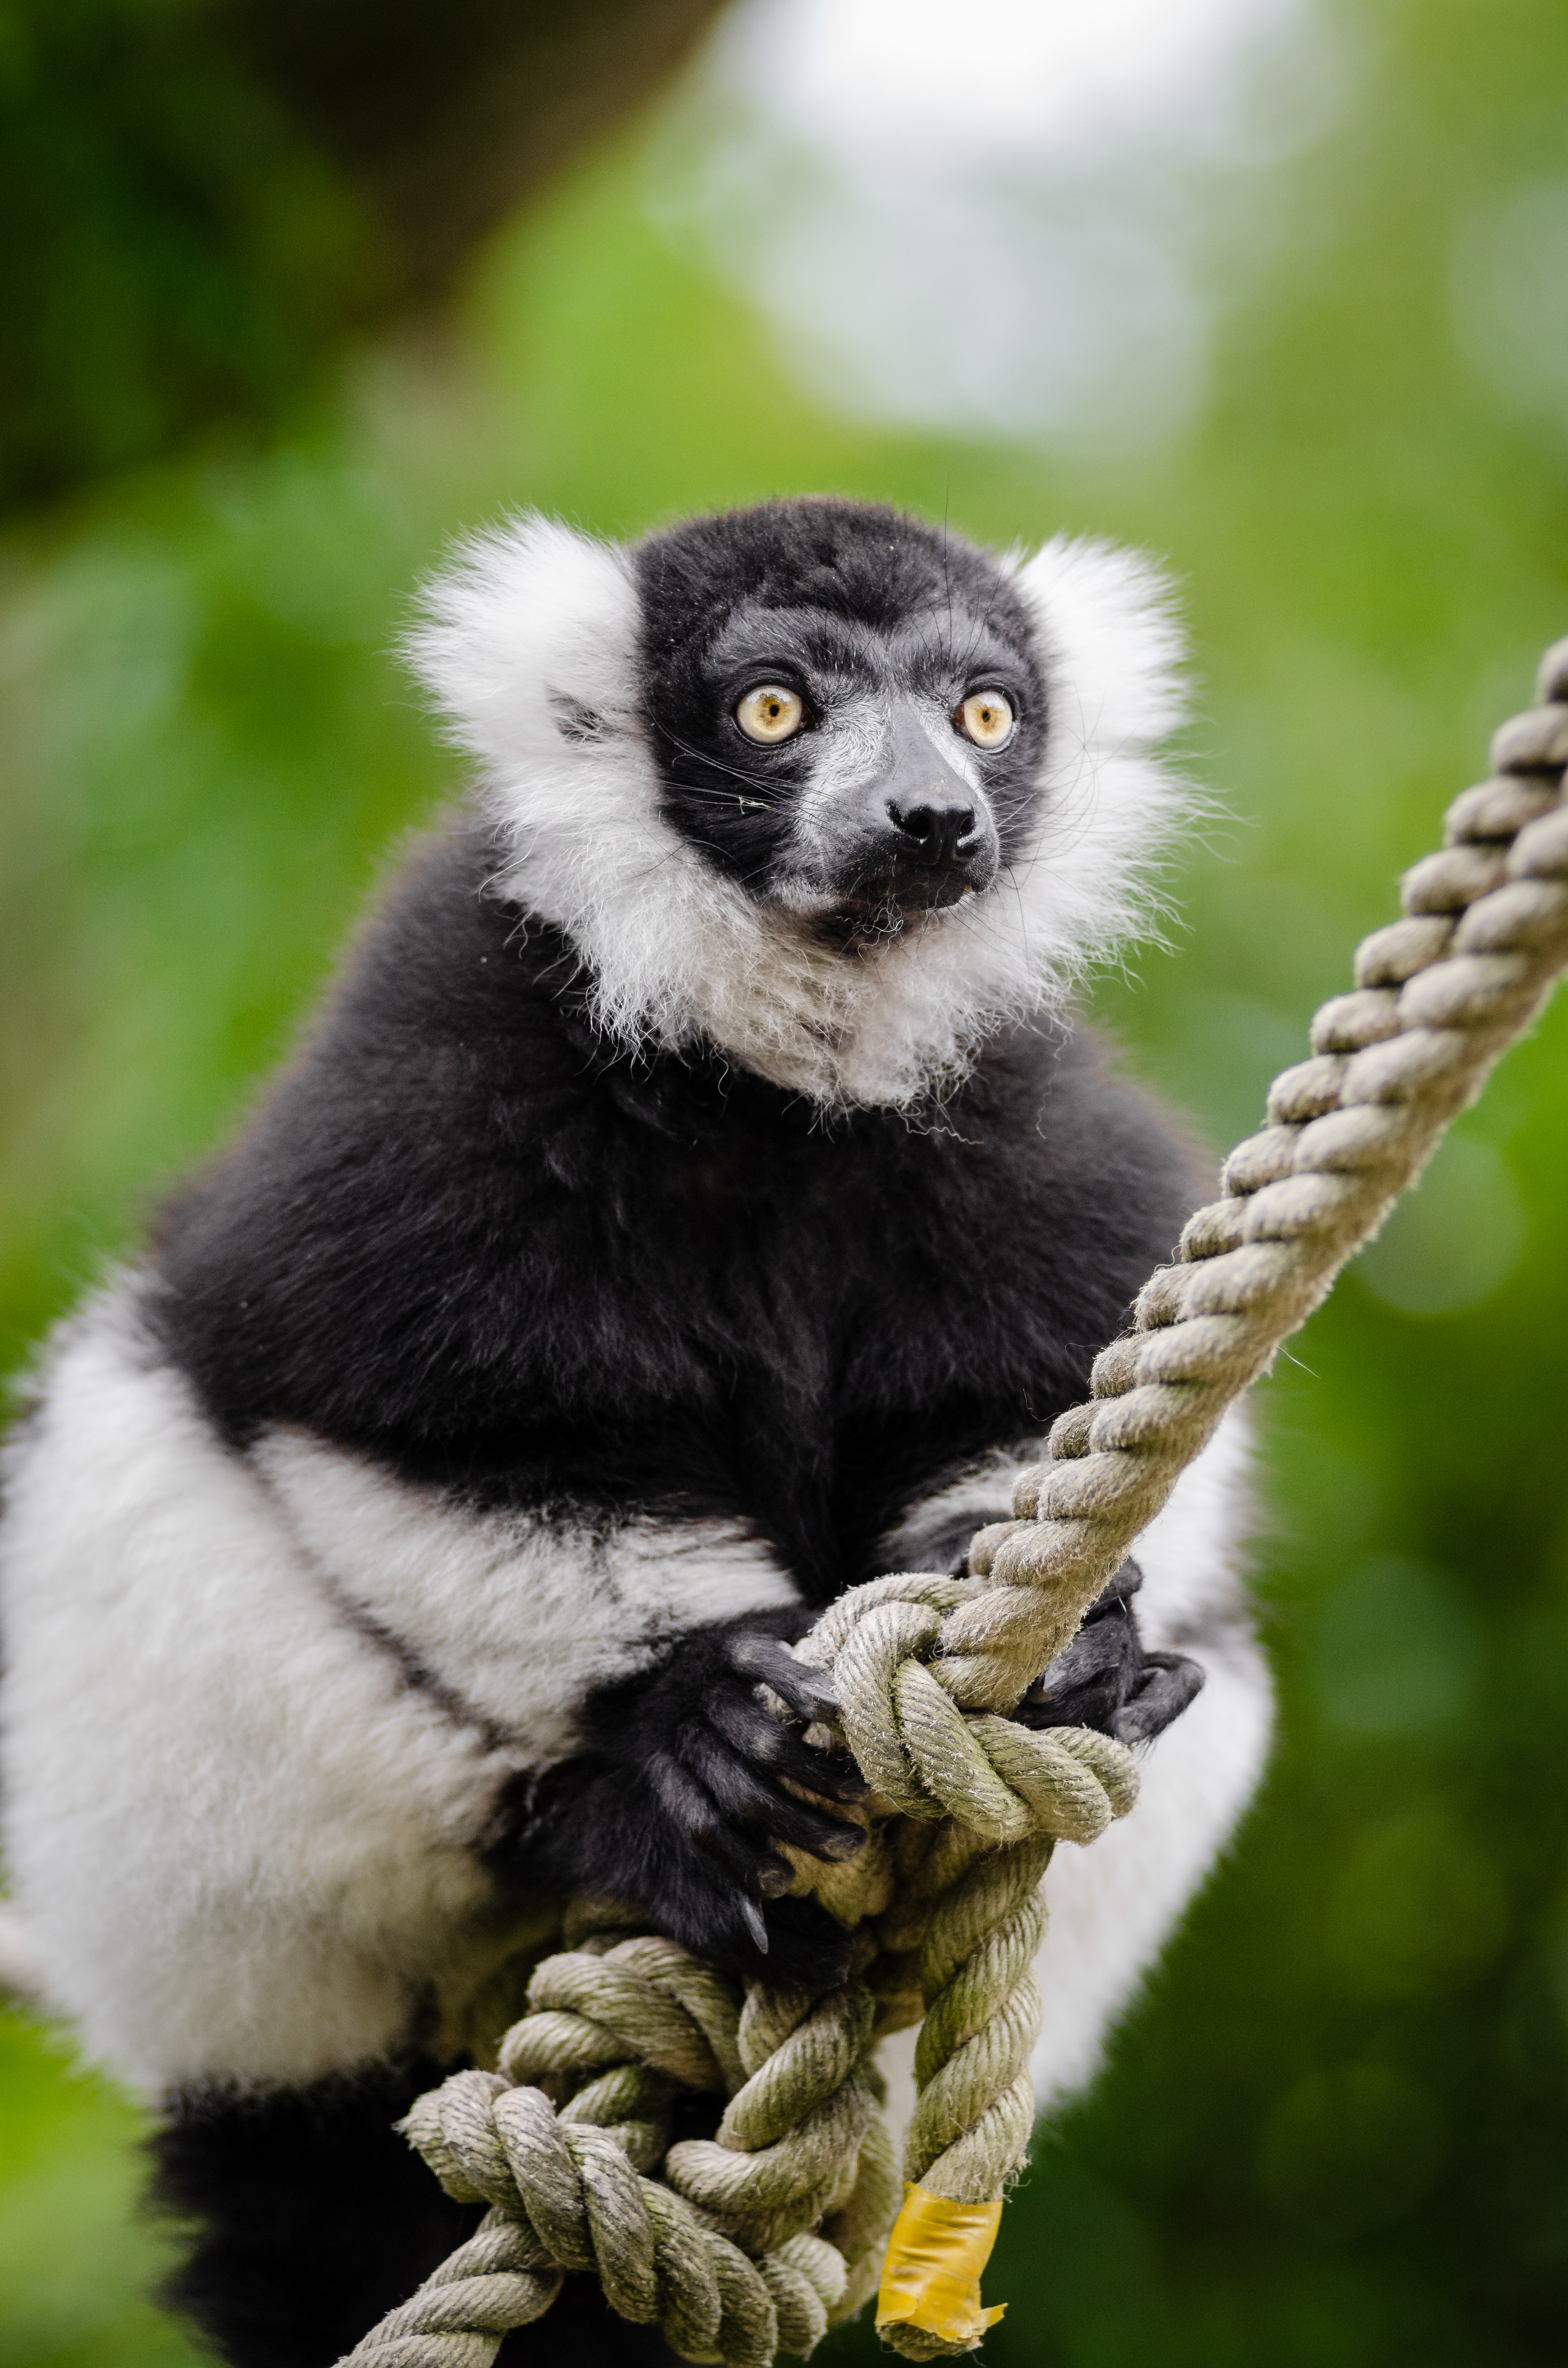
animal, wildlife, zoo, mammal, fauna, primate, madagascar, vertebrate, lemur, new world monkey, white headed capuchin